Asannagari Jeevan Reddy

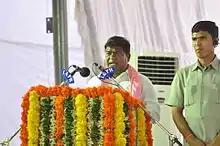
Jeevan Reddy speaking at the inauguration of drinking water project at Armur by Kalvakuntla Chandrashekar Rao

He is the first MLA in Telangana and among most Indian states to implement a 24/7 toll free number for the people of his constituency and he constantly keeps in touch with his people through various social networking media. In a short span of 3 months after coming to power he has started a prestigious drinking water project from Pochampadu to Armur as promised by him during his election campaign and was inaugurated by Honorable Chief Minister Kalvakuntla Chandrashekar Rao. He has also made the Government to sanction Rs 115 million dues to red jowar farmers which have been pending for more than a decade. Under his term, Armoor has been marked as a revenue division of Nizamabad district which also has been a long awaited demand for the people of his constituency.